Dan Deacon: U.S.A.

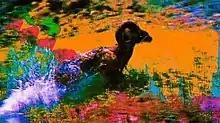
Still from footage of a bighorn sheep from "El hombre y la Tierra", superimposed on the animated short "Radical Updates" by Andrew Benson.

"Dan Deacon: U.S.A." (also known as the "Dan Deacon Special") is the first animated television special of the American anthology series "Off the Air". The special was edited and directed by creator and executive producer Dave Hughes. The episode incorporates surreal footage of landscapes in the United States, with music by Dan Deacon from the album "America". The special was commissioned by Williams Street Records as part of the Adult Swim 2013 Singles Program. The episode coincided with the release of another track by Deacon entitled "Why Am I on This Cloud?", featuring samples from other Adult Swim programming.